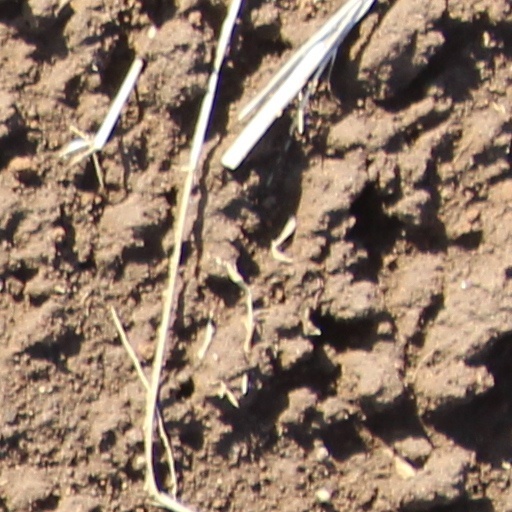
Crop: wheat